Kawabe-no-mori Station

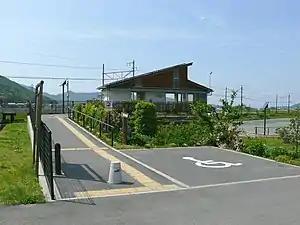
Kawabe-no-mori Station, May 2007

is a passenger railway station in located in the city of Higashiōmi, Shiga Prefecture, Japan, operated by the private railway operator Ohmi Railway.